FIFA Champions Badge

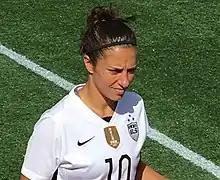
Carli Lloyd wears the FIFA Champions Badge on her United States women's national soccer team kit; the U.S. women's team has held the award from 5 July 2015 – 20 August 2023, a national team record.

The first official award of the badge was made in February 2008 to honour the reigning holders of the FIFA Club World Cup, Italian club Milan, who had won the title in 2007. At the time of the award to Milan, FIFA declared that the three previous winners of the FIFA Club World Cup, Corinthians, São Paulo, and Internacional, could also wear the badge until a new winner was crowned in the 2008 FIFA Club World Cup Final in December. However, when Corinthians won the badge in the 2012 FIFA Club World Cup, FIFA confirmed that it was their first time officially earning the FIFA Champions Badge outright. In 2025, the badge was extended to the FIFA Intercontinental Cup and awarded to Real Madrid, winners of its inaugural edition.